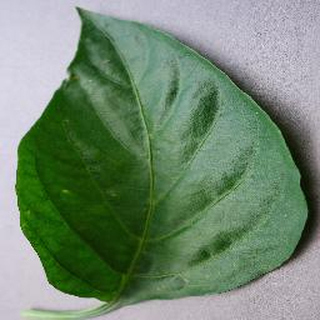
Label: healthy_bell_pepper